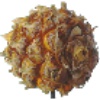
Label: pineapple_mini